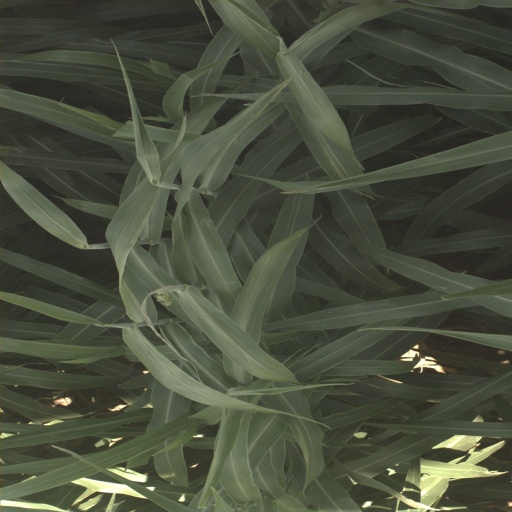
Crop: sorghum